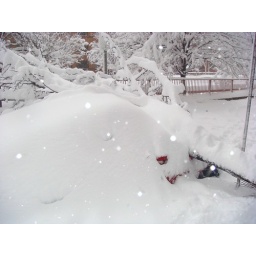
2nd tree down in front of my building